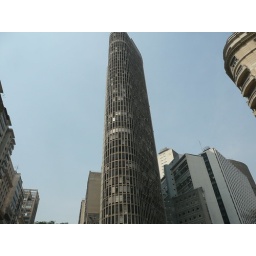
Unusual office building in downtown Sao Paulo